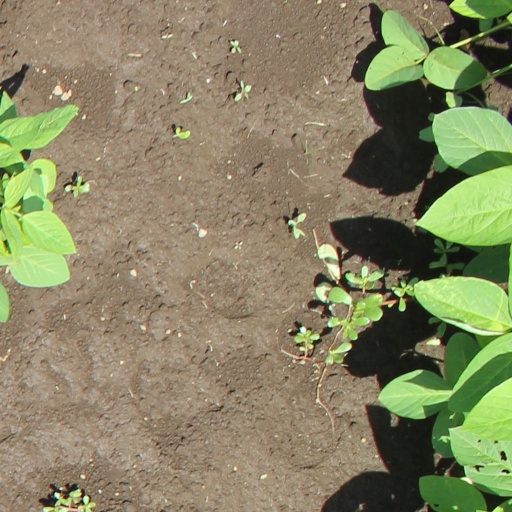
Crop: soybean